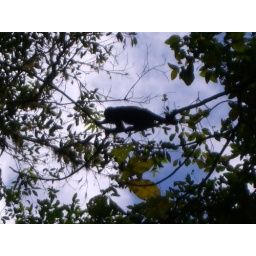
Howler monkey sitting in a tree.